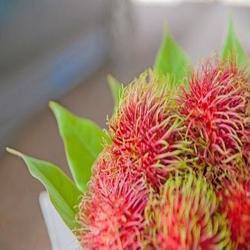
Label: Rambutan